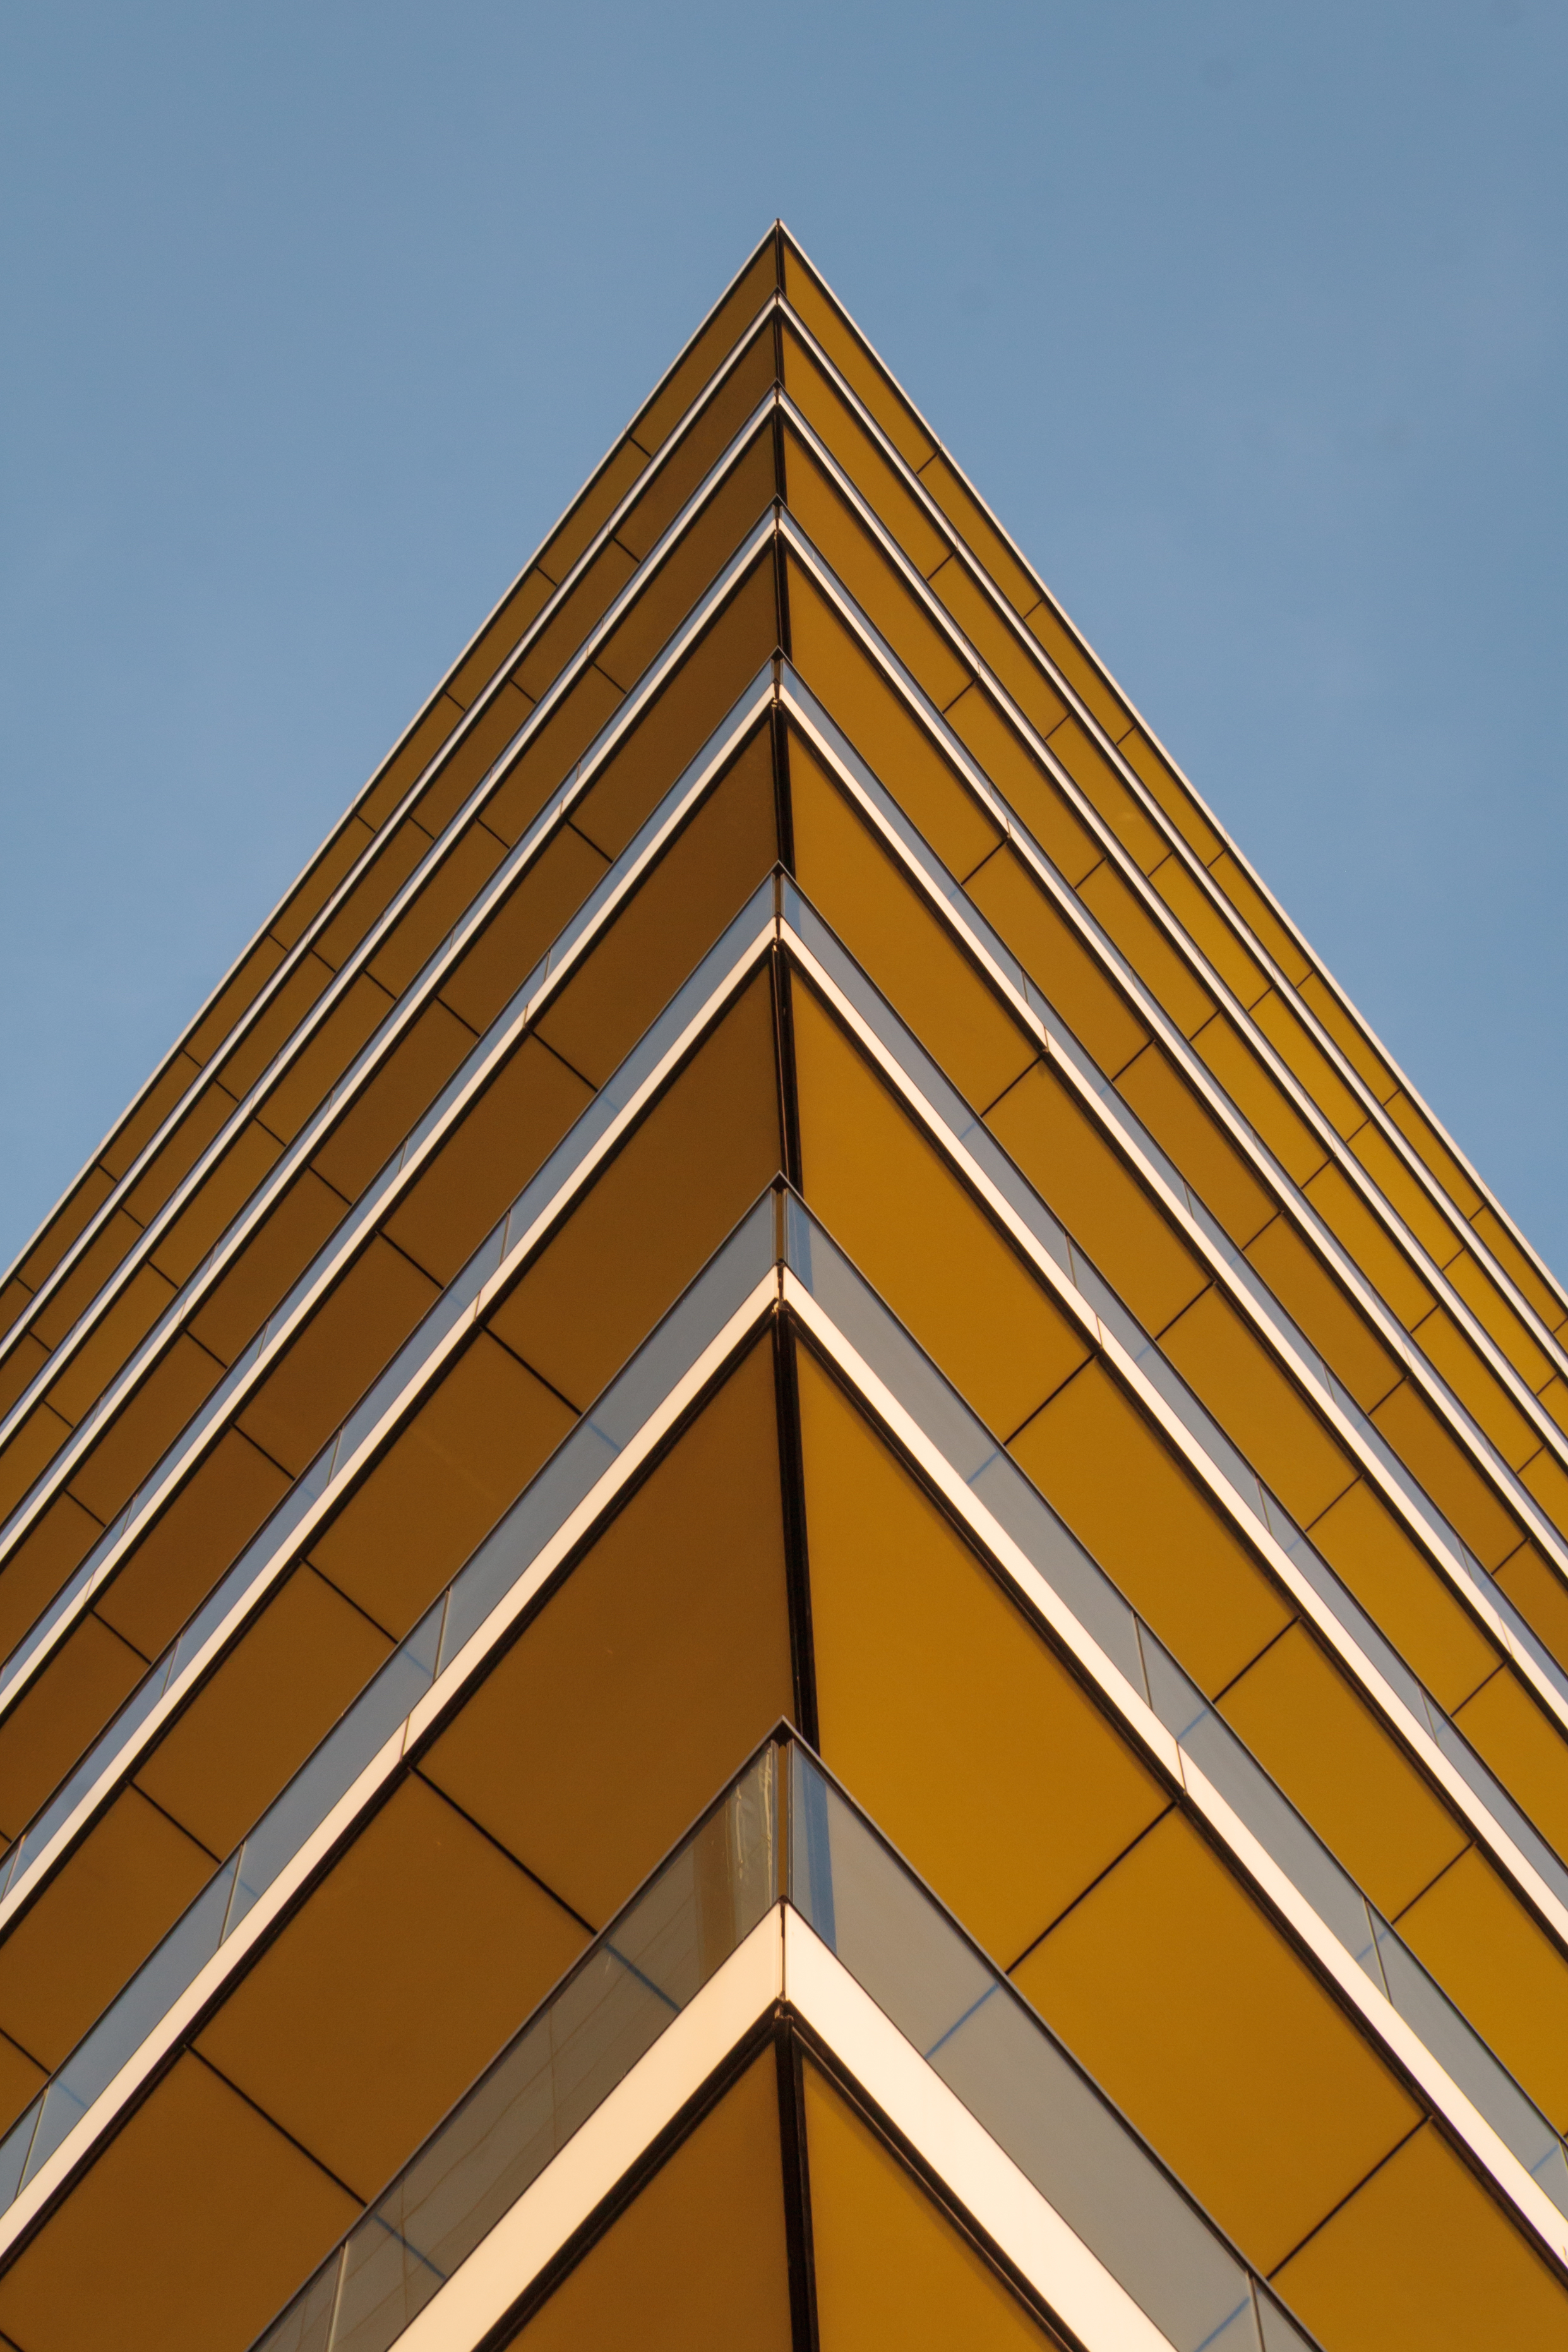
architecture, wood, roof, building, ceiling, orange, facade, yellow, material, symmetry, siding, daylighting, outdoor structure